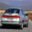
Label: automobile